Daniel Saunders School

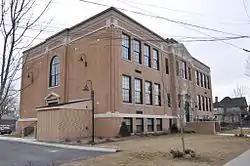

The former Daniel Saunders School is a historic school building at 243 S. Broadway in Lawrence, Massachusetts. The two story Classical Revival building was built in 1931, replacing a previous school building on the same site that was destroyed by fire. It is faced in yellow Flemish brick, trimmed with cast stone, over a concrete block frame. The main entrance is in a slightly projecting bay that extends the full height of the building, topped by a triangular pediment and flanked by pilasters. The side ends of the building also have slightly projecting central bays, with round arch windows on the second floor and doorways topped by pedimented hoods with scrolled brackets.